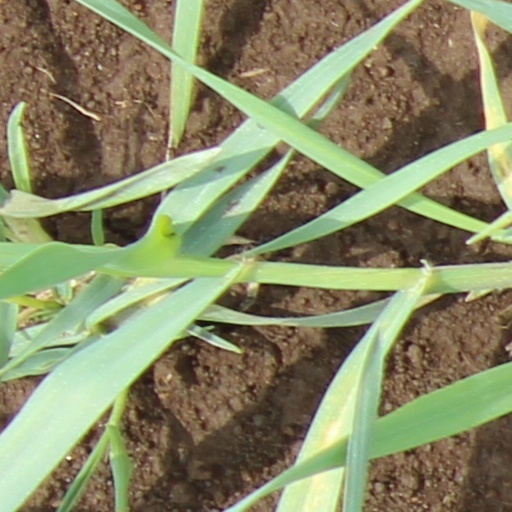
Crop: wheat